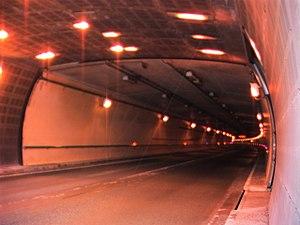
Tunnel du Somport le 16 mai 2010 depuis le côté français.
Le tunnel du Somport est un tunnel routier qui relie l'Espagne et la France à l'ouest de la chaîne pyrénéenne. Ouvert en 2003, il est parcouru par la route nationale espagnole N-330 et la route nationale française 134, éléments de l'itinéraire européen E7 Pau - Saragosse.